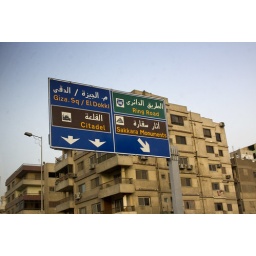
on the road in cairo... taken out of the bus window.